Michael Hurley (Australian footballer)

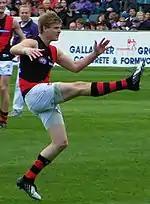
Hurley in debut season.

Hurley showed tremendous form throughout the TAC Cup, showing his all-round quality for the Northern Knights. He was named All-Australian in 2007 and backed it up with another selection after the 2008 AFL Under 18 Championships and was also selected in the TAC Cup Team of the Year in both seasons.